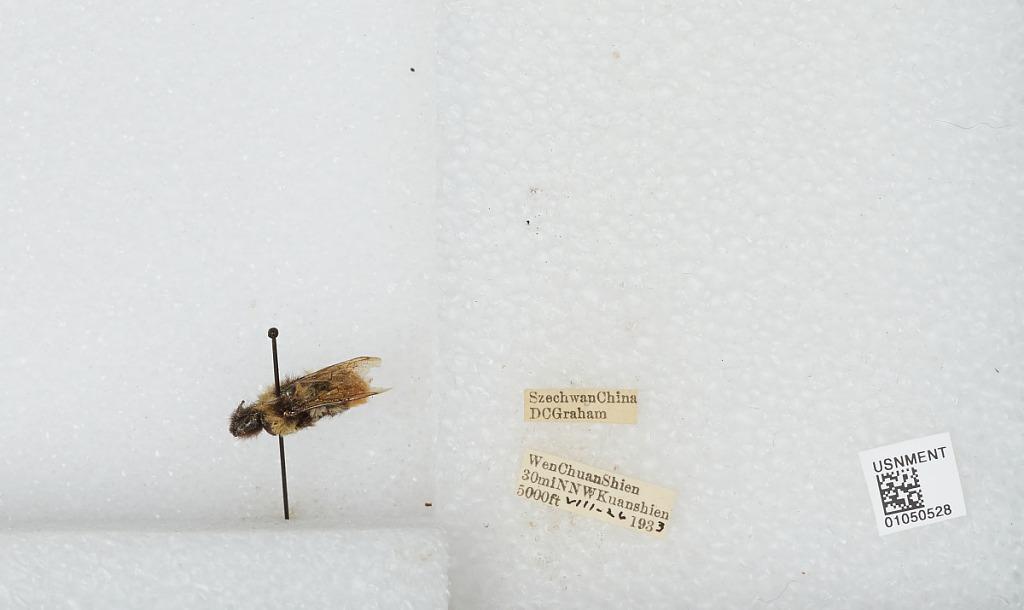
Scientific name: Bombus sp.
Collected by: D. Graham
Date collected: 1933-8-26
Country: China
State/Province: Sichuan
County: Wenchuan Xian
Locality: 30 mi NNW Kuanshien